Bloomfield Road

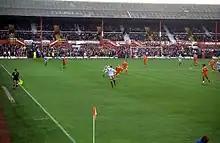
The South Stand in 1995

In the summer of 2006 the club announced that building of the South-West Corner of the ground, which would seat 582, would begin on 23 September 2006. Whilst the central corridor redevelopment has been completed, including the demolition of the Bloomfield Road bridge (which was located to the west of the ground, towards Bloomfield Road's junction with Lytham Road) and the construction of Seasiders Way, building work did not commence. Work did eventually begin on the hotel on land formerly occupied by the Tangerine Night Club, which had been announced by the club to be built at the same time as the South-West Corner. It is leased by Radisson Individuals and opened in May 2008. The original supporters' social club, which later became known as "Morty's Bar", was built adjacent to the ground and opened in 1966. The location was a temporary measure until more suitable accommodation could be found. Land subsequently became available across Bloomfield Road and, after much delay, was purchased from British Rail in early 1973. After months of negotiations with various national breweries by both the directors and representatives of the supporters' club, Watney Manns agreed to finance the project. Plans were submitted to Blackpool Corporation and final approval was given in April 1974 and work commenced in September. A fire ripped through the building in November 2002, and its demolition was discussed.